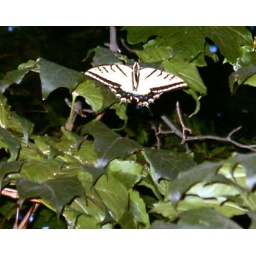
This swallowtail butterfly was resting in a maple tree in my parents' next door neighbor's front yard, Spokane. July, 2006.